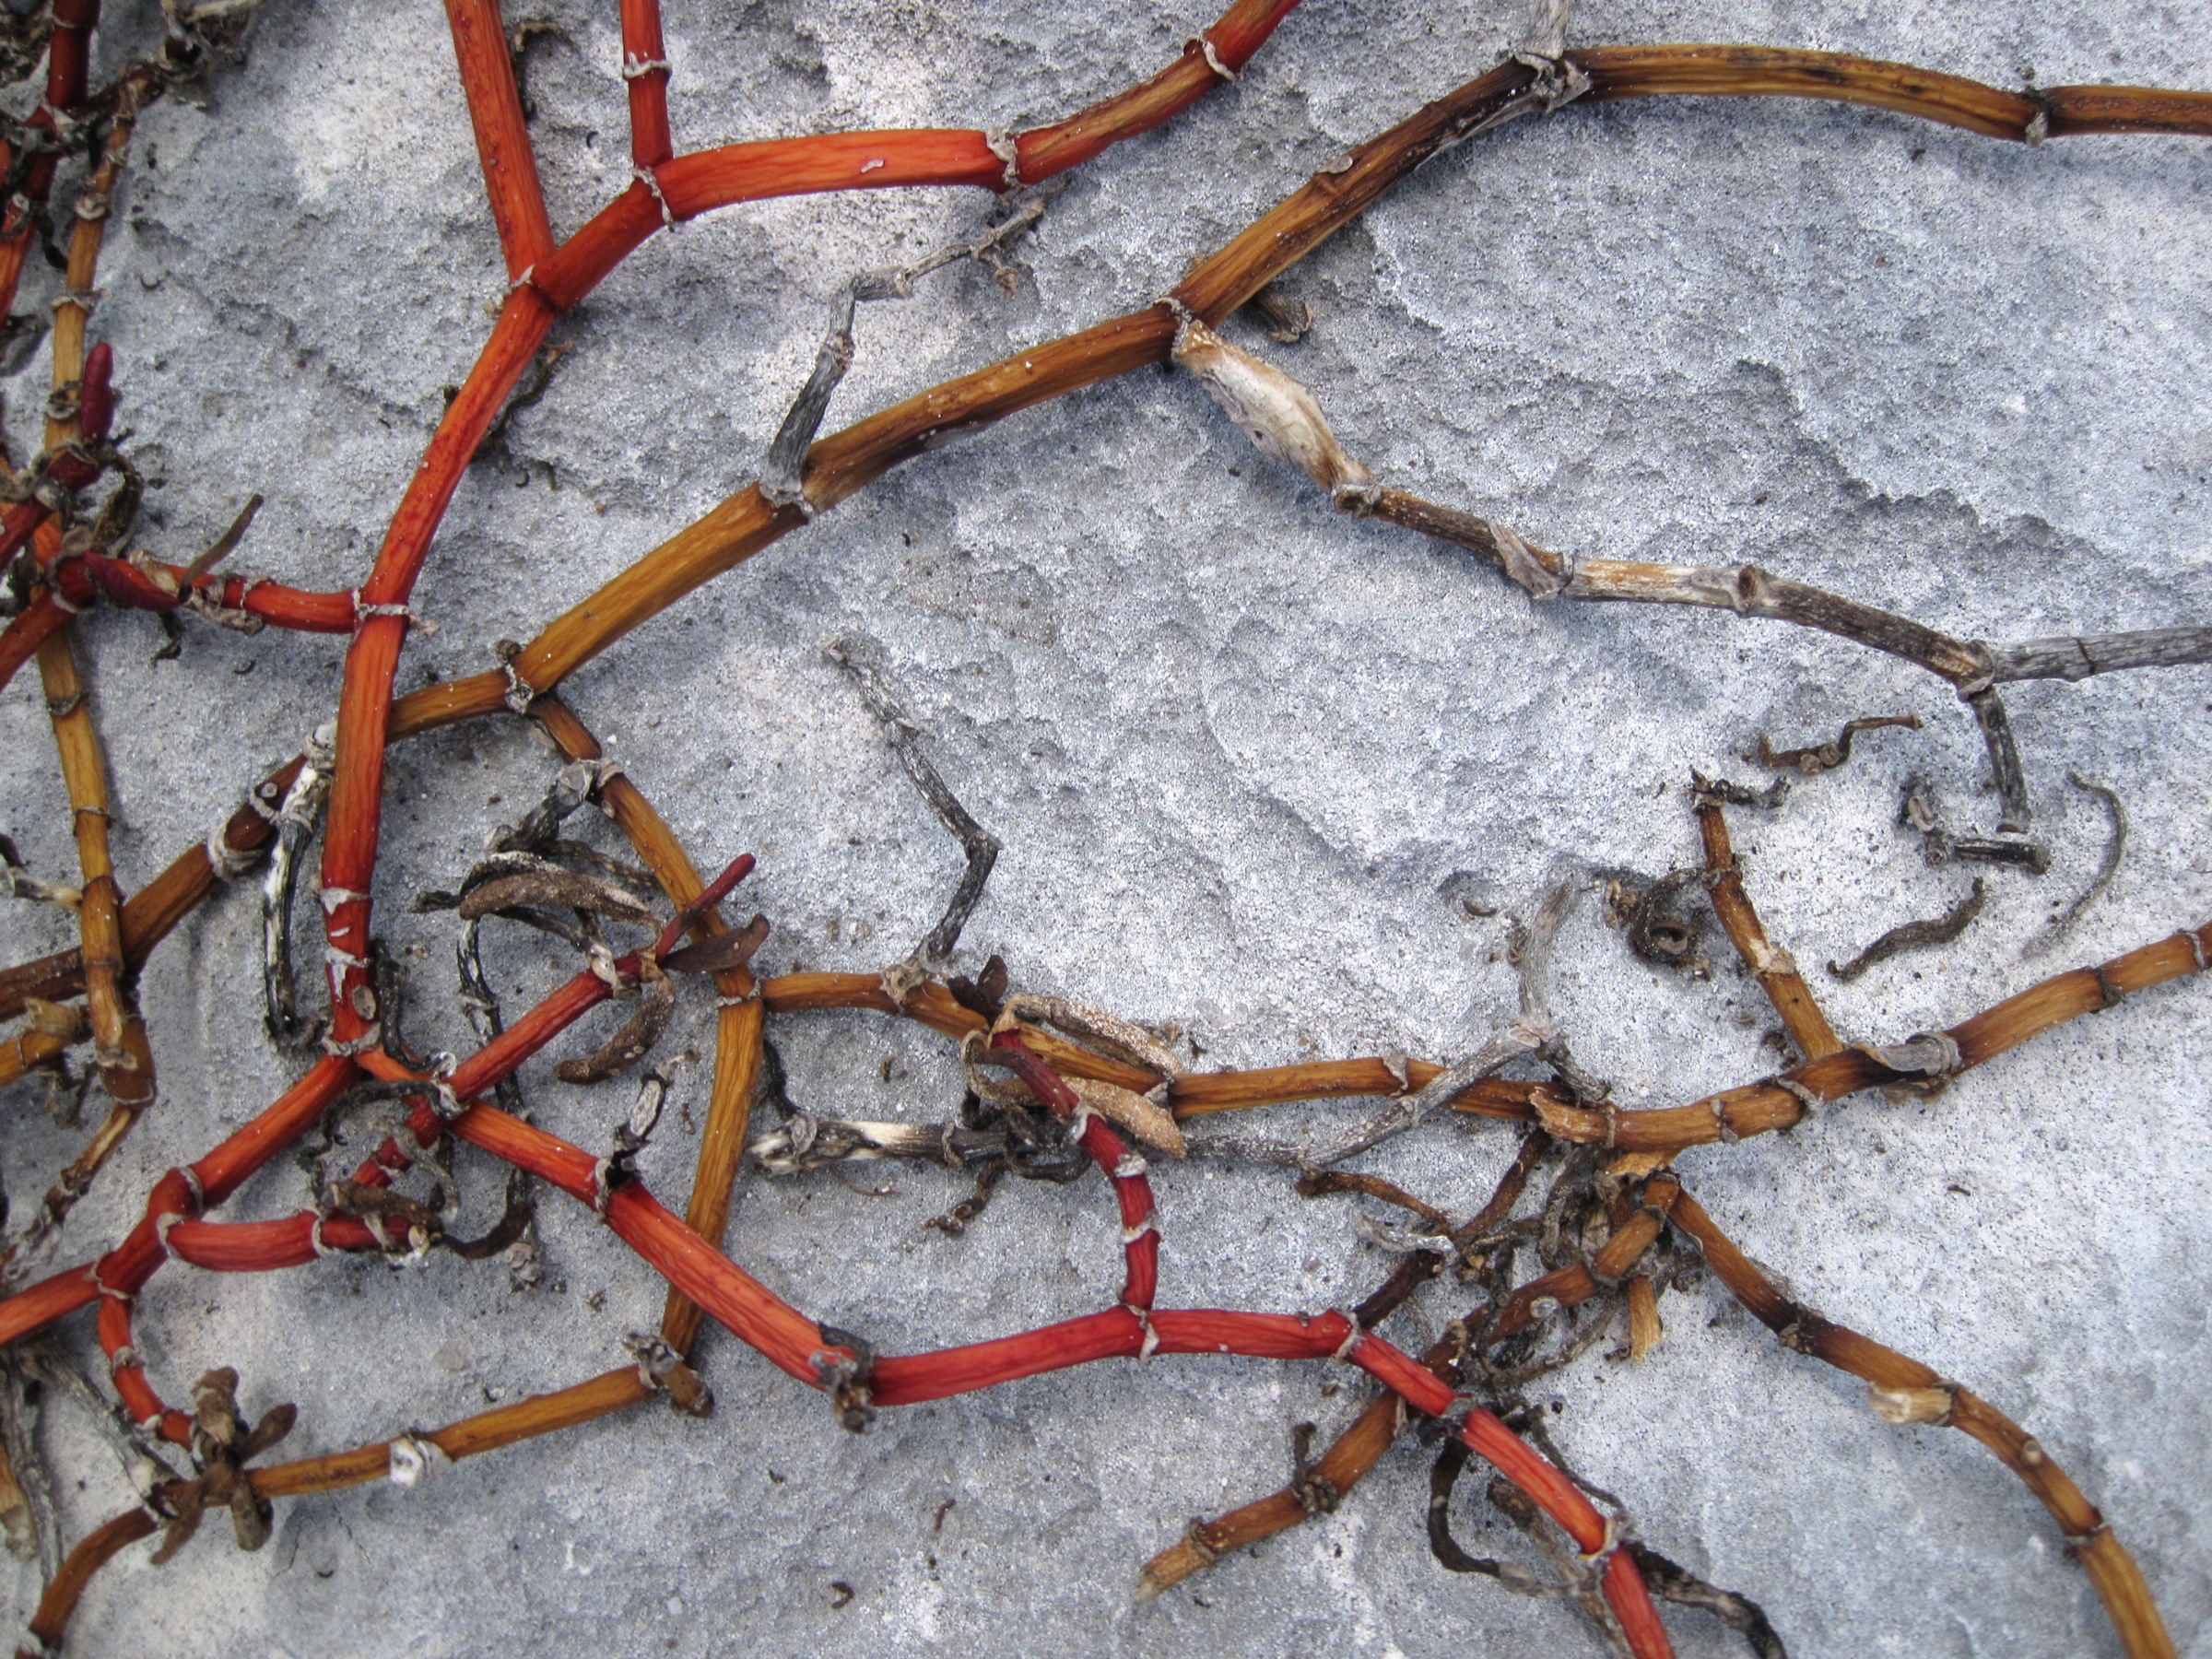
tree, branch, snow, winter, wood, leaf, wall, soil, twig, bahamas